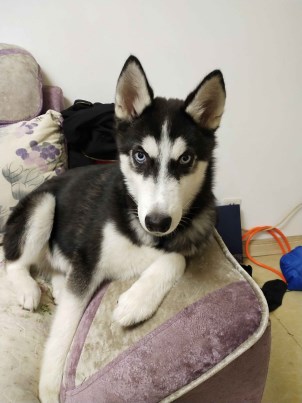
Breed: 1160-n000003-Siberian_husky